Narasaka–Prasad reduction

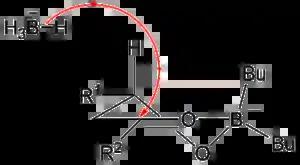
Transition state for the Narasaka–Prasad reduction showing the reasons for the observed diastereoselectivity

This reaction can be contrasted with the similar Evans–Saksena reduction that employs a different boron reagent in order to achieve intramolecular hydride delivery from the same face of the alcohol, thus producing the "anti"-diol.